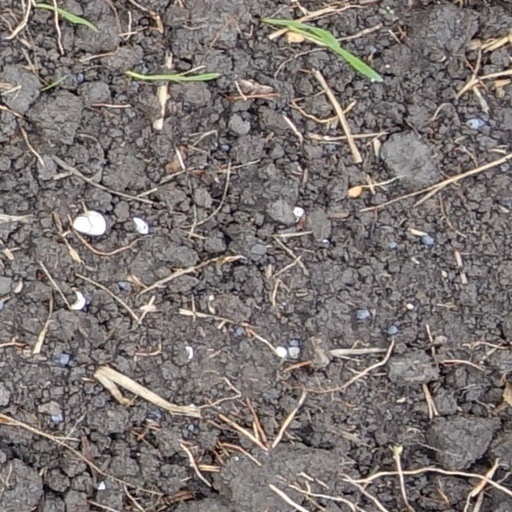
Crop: wheat